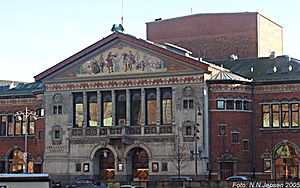
Hack Kampmann / Værker
Aarhus Teater
Aarhus Teater er tegnet af arkitekten da:Hack Kampmann.
Hack Kampmann var en dansk arkitekt, kongelig bygningsinspektør, professor i arkitektur og kunstmaler. Han fik stor indflydelse på først nationalromantikken og siden nyklassicismen i dansk arkitektur og står som en særligt markant arkitekt i Aarhus og omegn, hvor mange af hans værker blev opført.